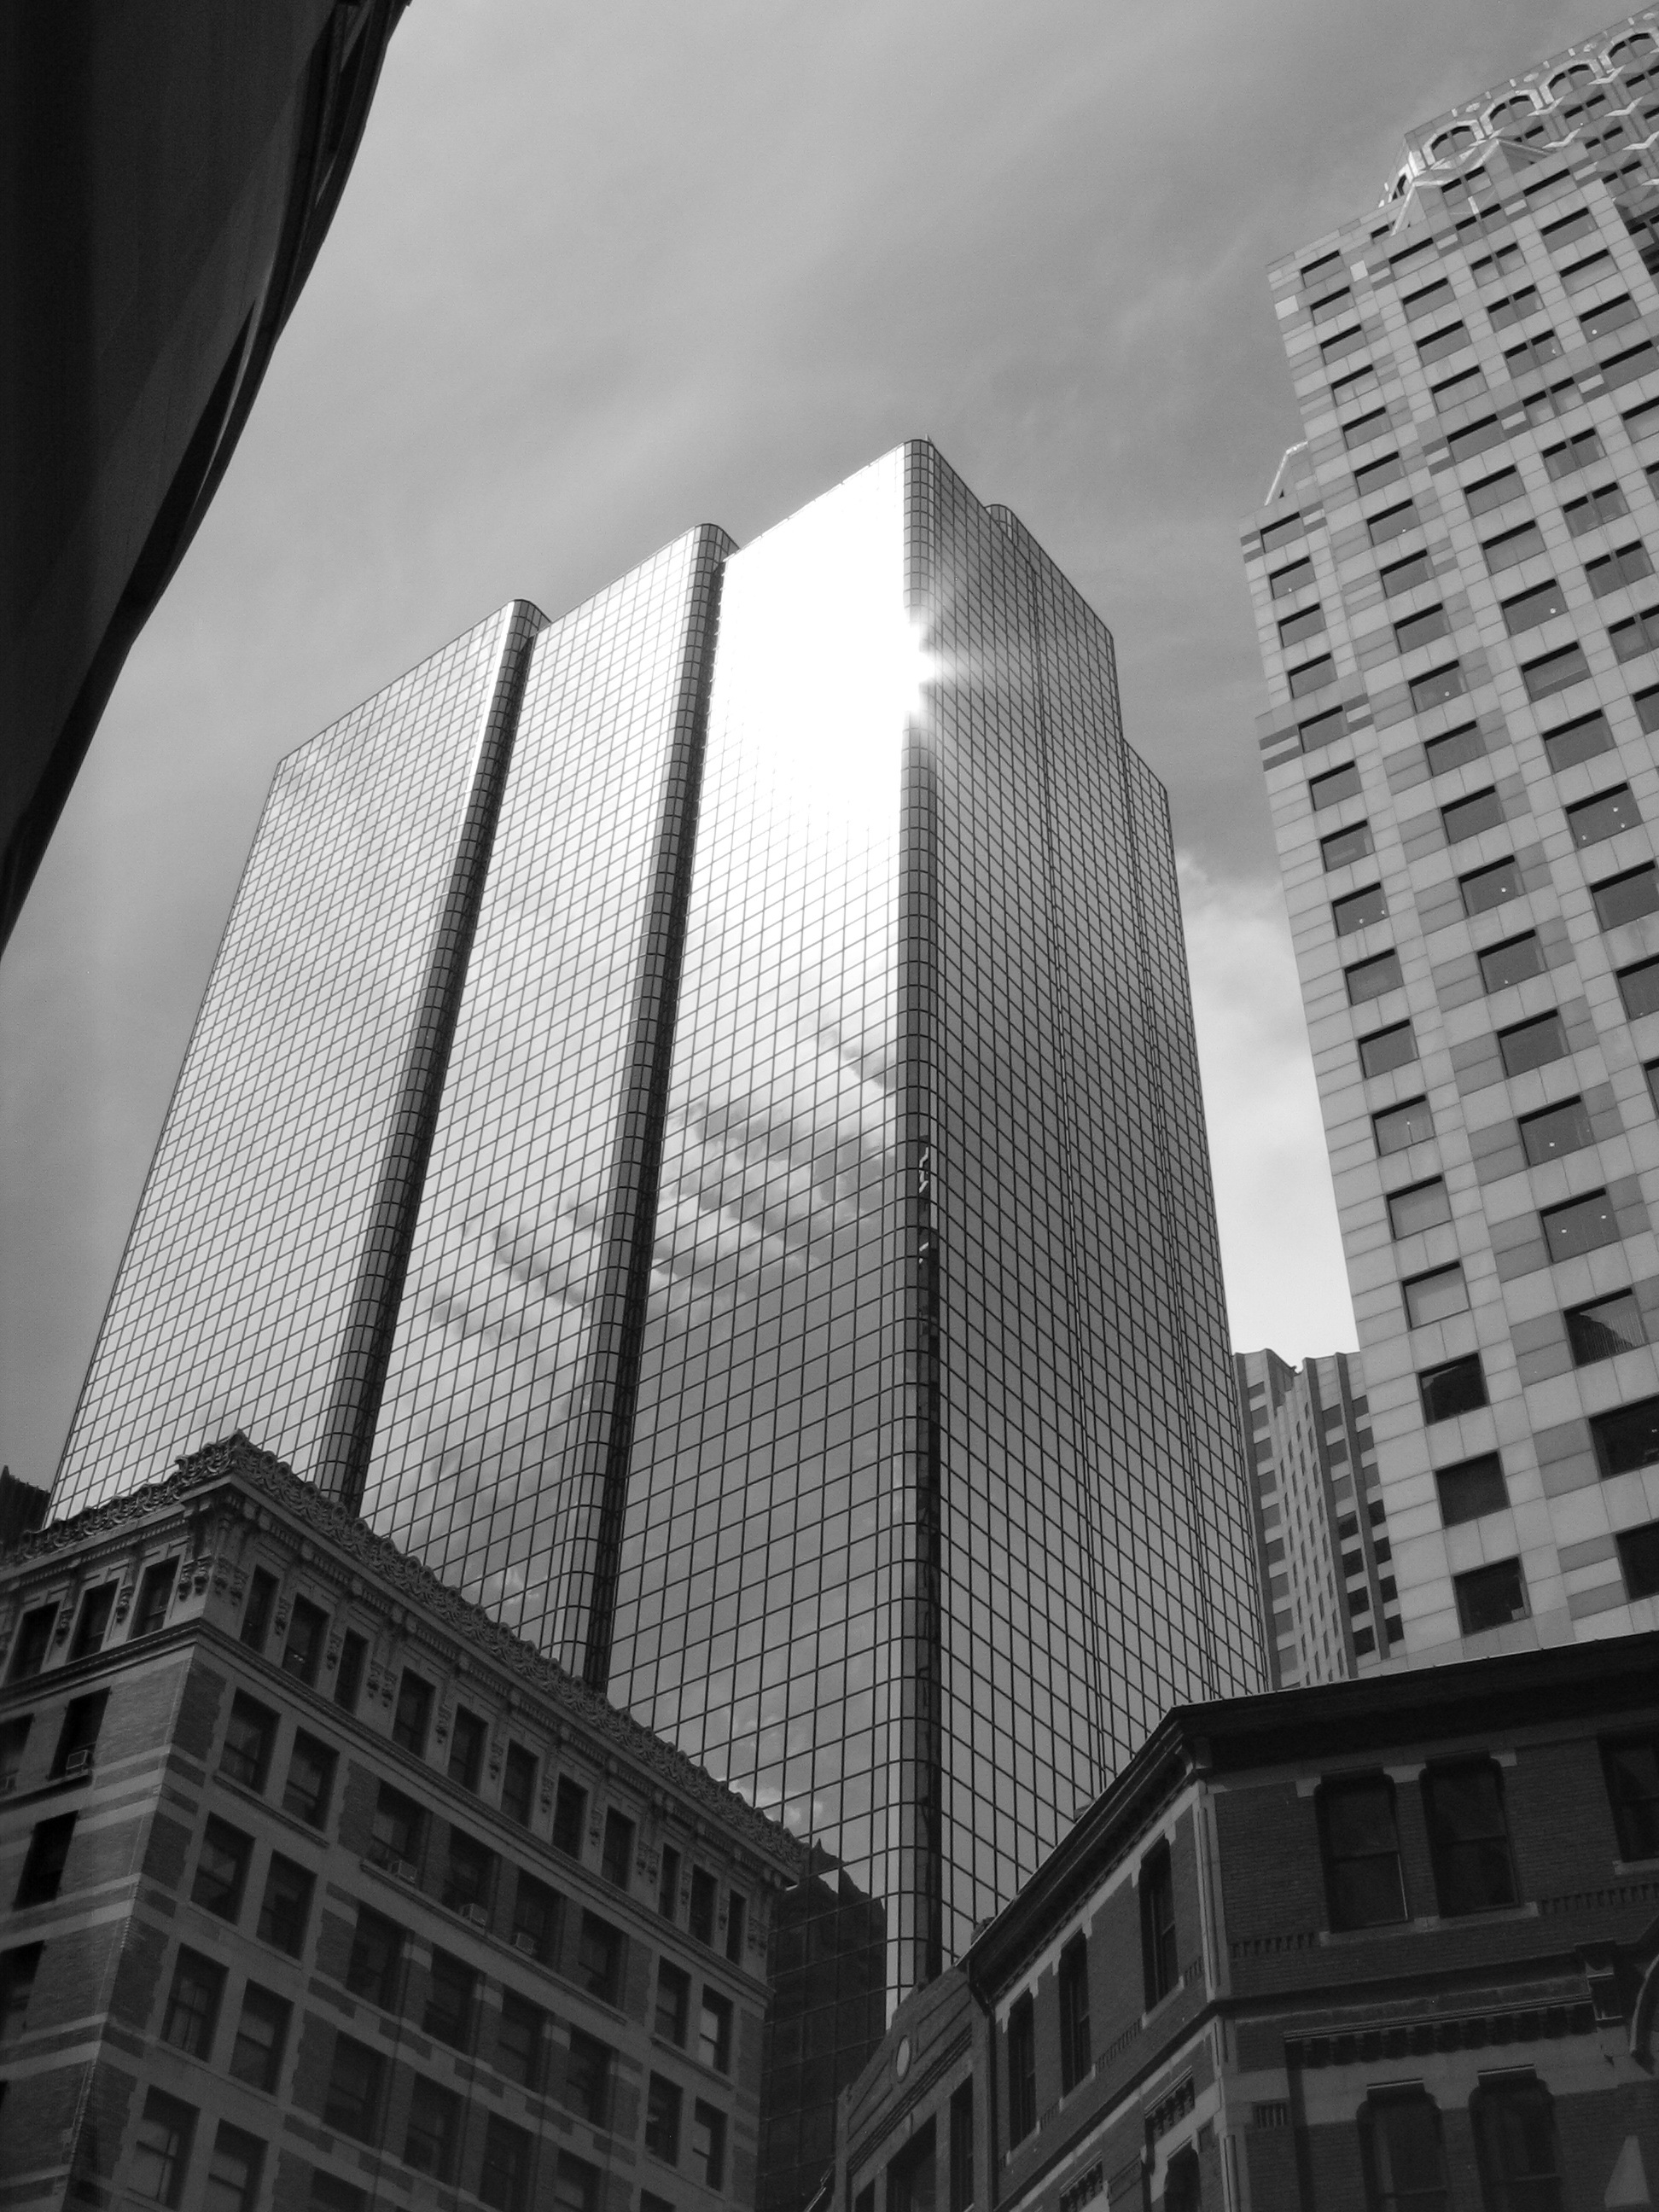
light, black and white, architecture, white, skyline, perspective, building, city, skyscraper, urban, cityscape, downtown, line, landmark, facade, black, monochrome, tower block, boston, symmetry, shape, metropolis, architectural, massachusetts, urban area, monochrome photography, city buildings, boston skyline, metropolitan area